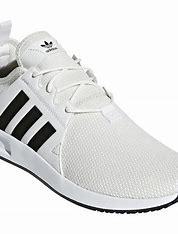
Brand: Adidas
Model: X_plr